Santa Croce e Purgatorio al Mercato

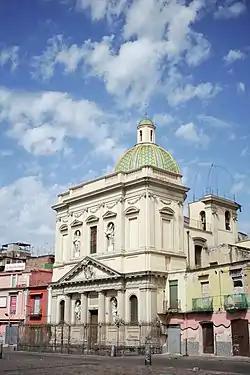
The façade of Santa Croce e Purgatorio al Mercato

The façade of Santa Croce e Purgatorio al Mercato

Santa Croce e Purgatorio al Mercato is a church in the center of the Piazza Mercato, in Naples, Italy.